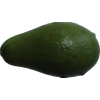
Label: green_avocado